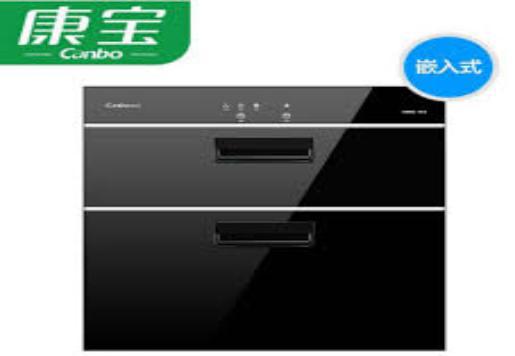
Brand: canbo
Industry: Necessities